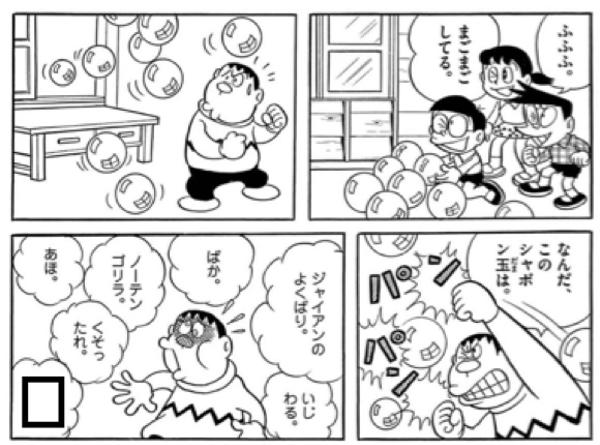
回答: 映画のレギュラーぼくと変わったほうがいいんじゃない?